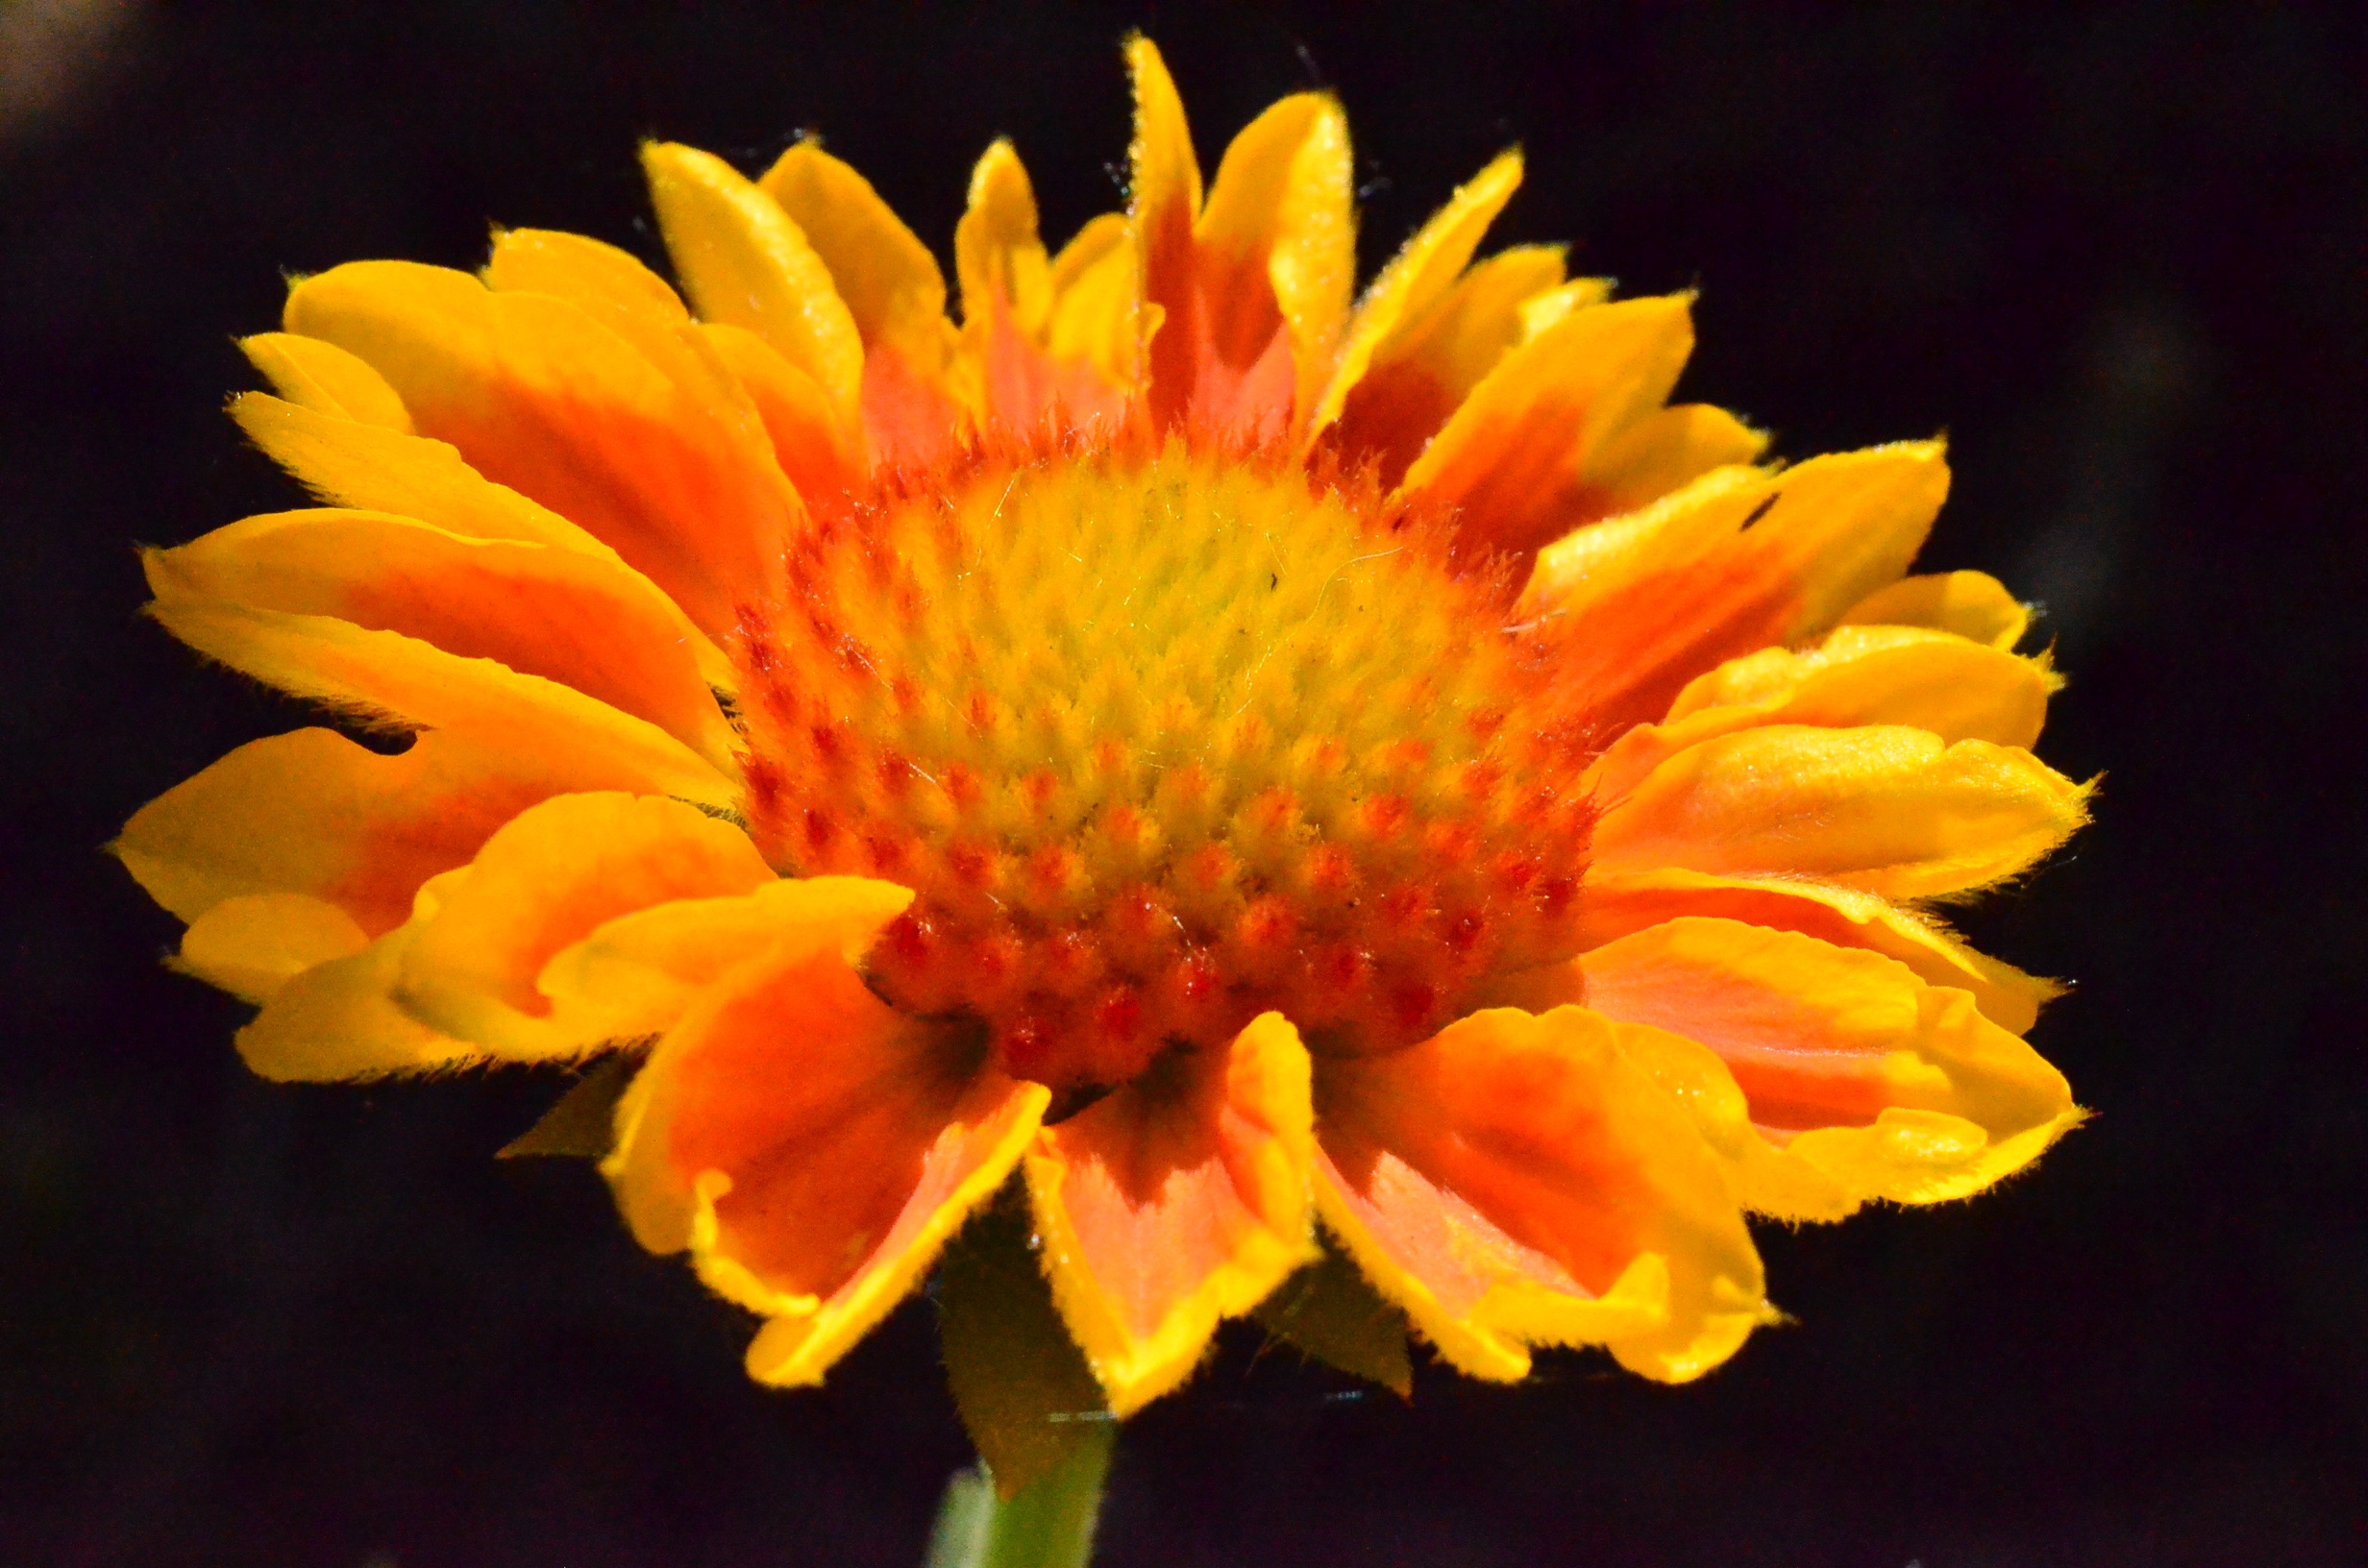
plant, flower, petal, herb, yellow, flora, close up, nectar, macro photography, flowering plant, daisy family, calendula, annual plant, plant stem, land plant